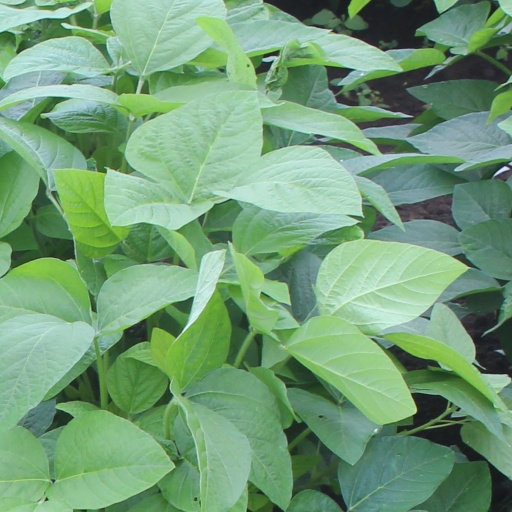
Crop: soybean